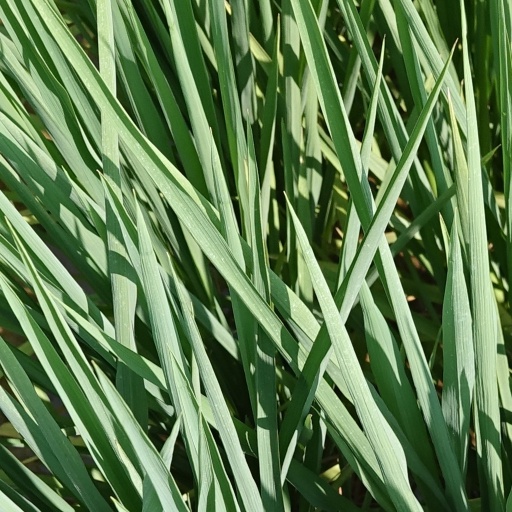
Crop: rice